Aquarium of Western Australia

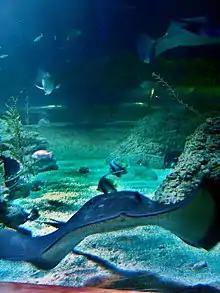
Stingray in the main tank

The aquarium specializes in marine animals that inhabit the long coastline of Western Australia. In total AQWA holds over of water and is home to approximately 400 species of marine life.